RAF Wrexham

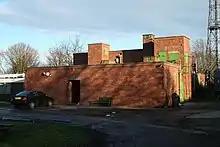
The ROC Bunker at Borras today in use as a recording studio.

Between 1962 and 1992 there was a hardened nuclear bunker, built for No 17 Group Royal Observer Corps North Wales, who provided the field force of the United Kingdom Warning and Monitoring Organisation and would have sounded the four-minute warning alarm in the event of war and warned the population of Wrexham in the event of approaching radioactive fallout. The building was manned by up to 80 volunteers who trained on a weekly basis and wore a Royal Air Force style uniform. After the break up of the communist bloc in 1989, the Royal Observer Corps was disbanded between September 1991 and December 1995. However, the nuclear bunker still stands on the site of RAF Wrexham as a lasting reminder of the Cold War, but is now converted and used as a recording studio.